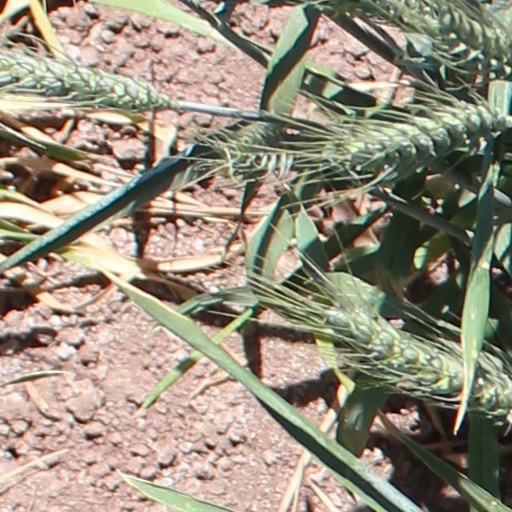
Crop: wheat